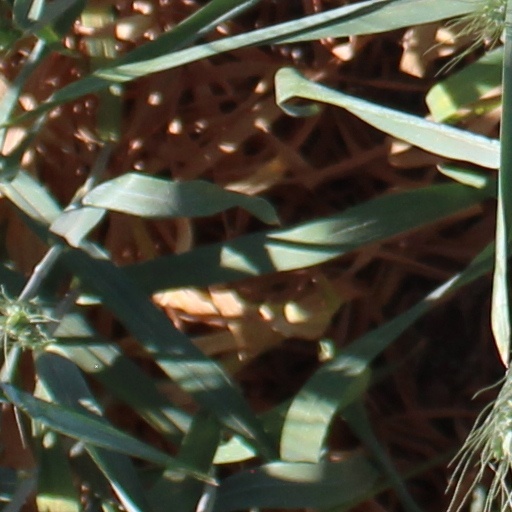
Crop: wheat